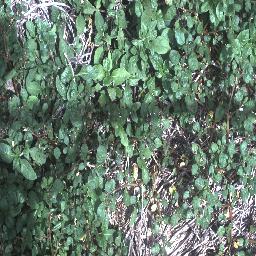
Label: negative